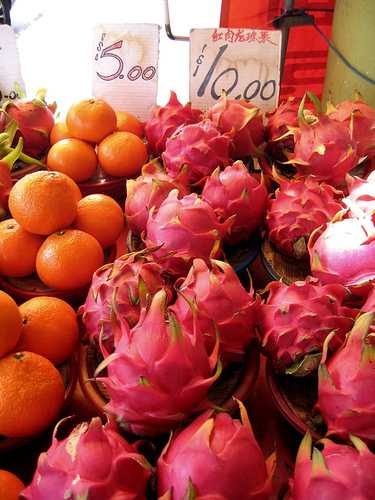
Label: Orange